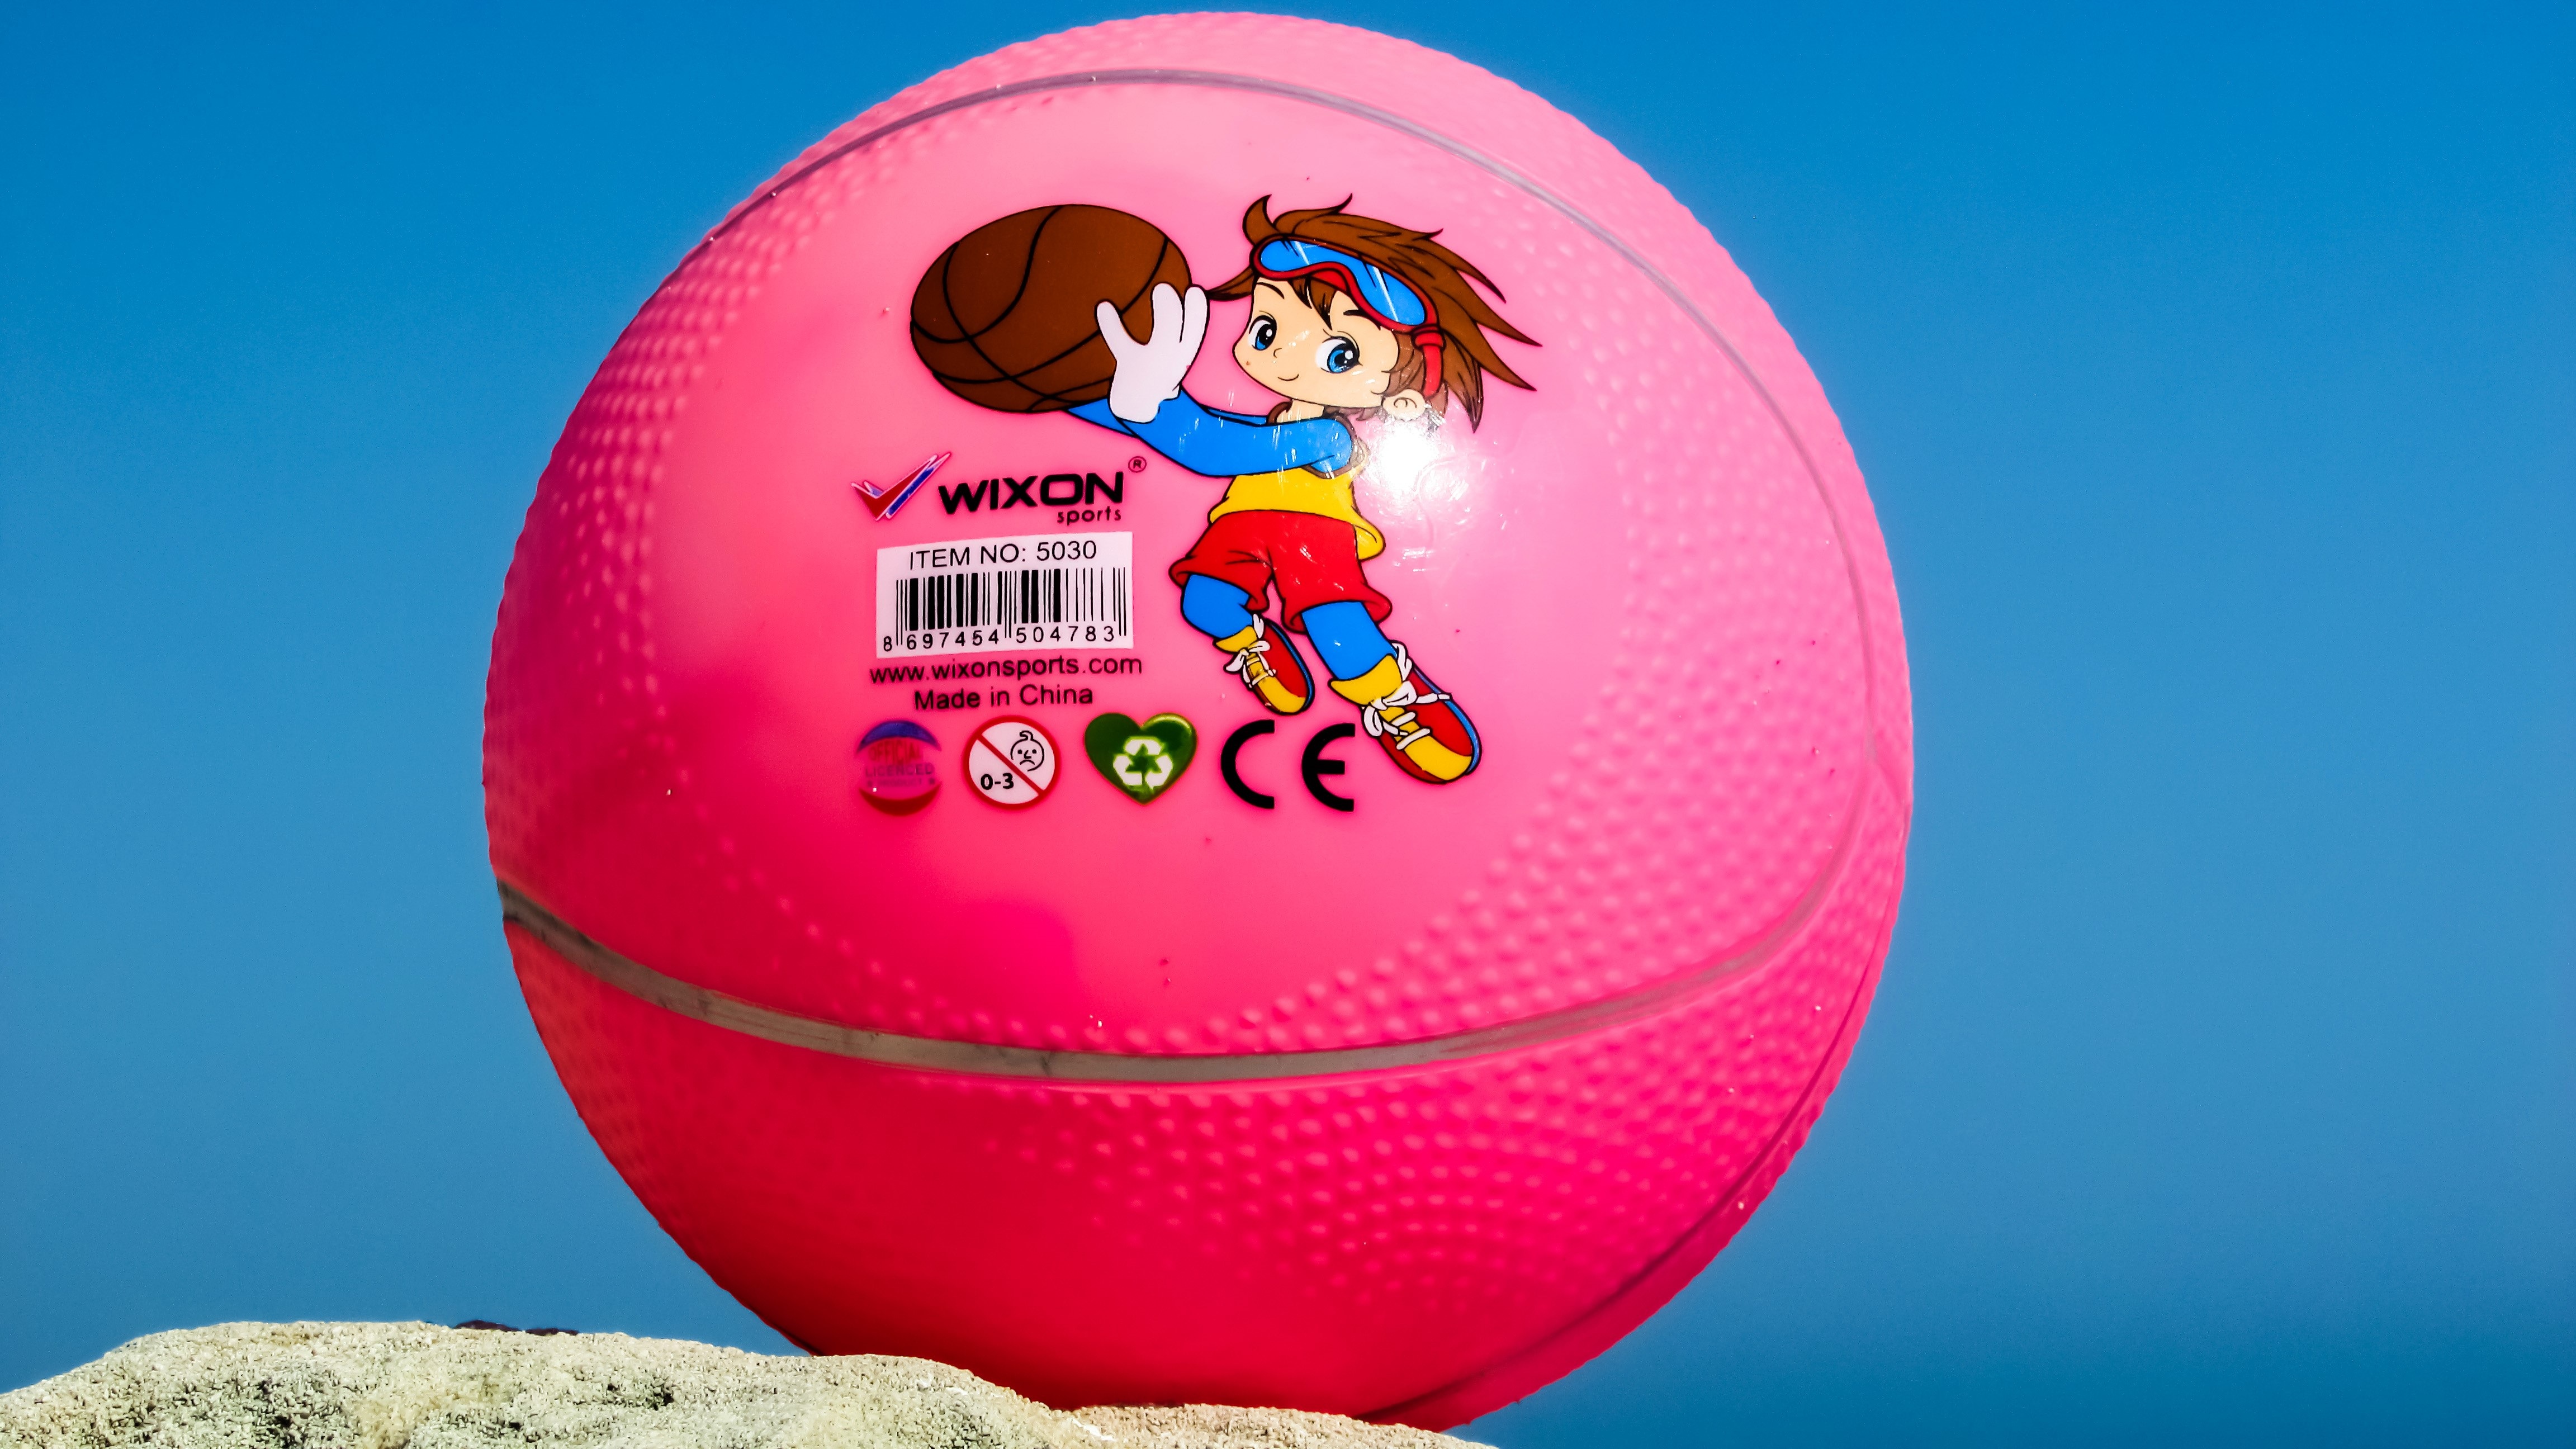
beach, sea, balloon, summer, vacation, red, holiday, pink, leisure, toy, fun, illustration, ball, cartoon